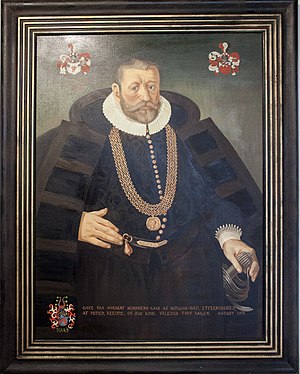
Peder Reedtz (staldmester)
Peder Reedtz var en dansk staldmester, far til Frederik Reedtz.